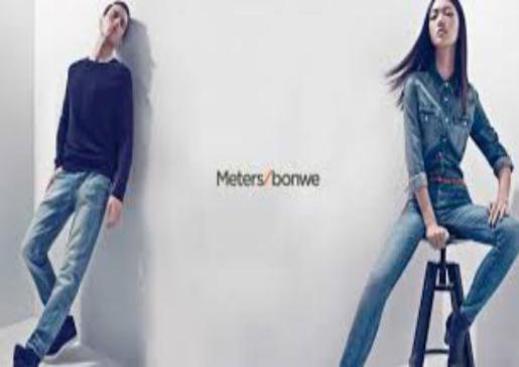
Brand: meters bonwe
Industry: Clothes